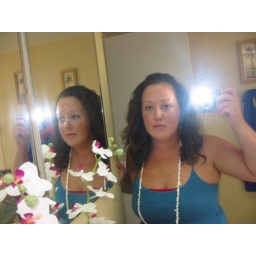
me posing in the mirror in my sisters bathroom